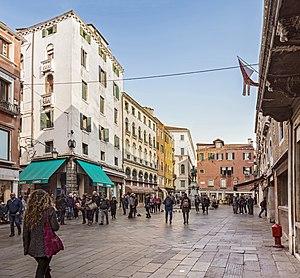
Le Campo San Bortolomio est une place de Venise, située à quelques pas du pont du Rialto.
Un campo est, à Venise, un espace ouvert entouré de bâtiments.